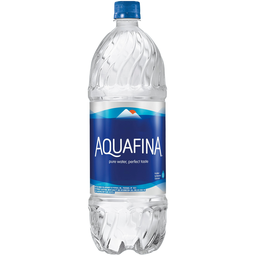
Label: bottles